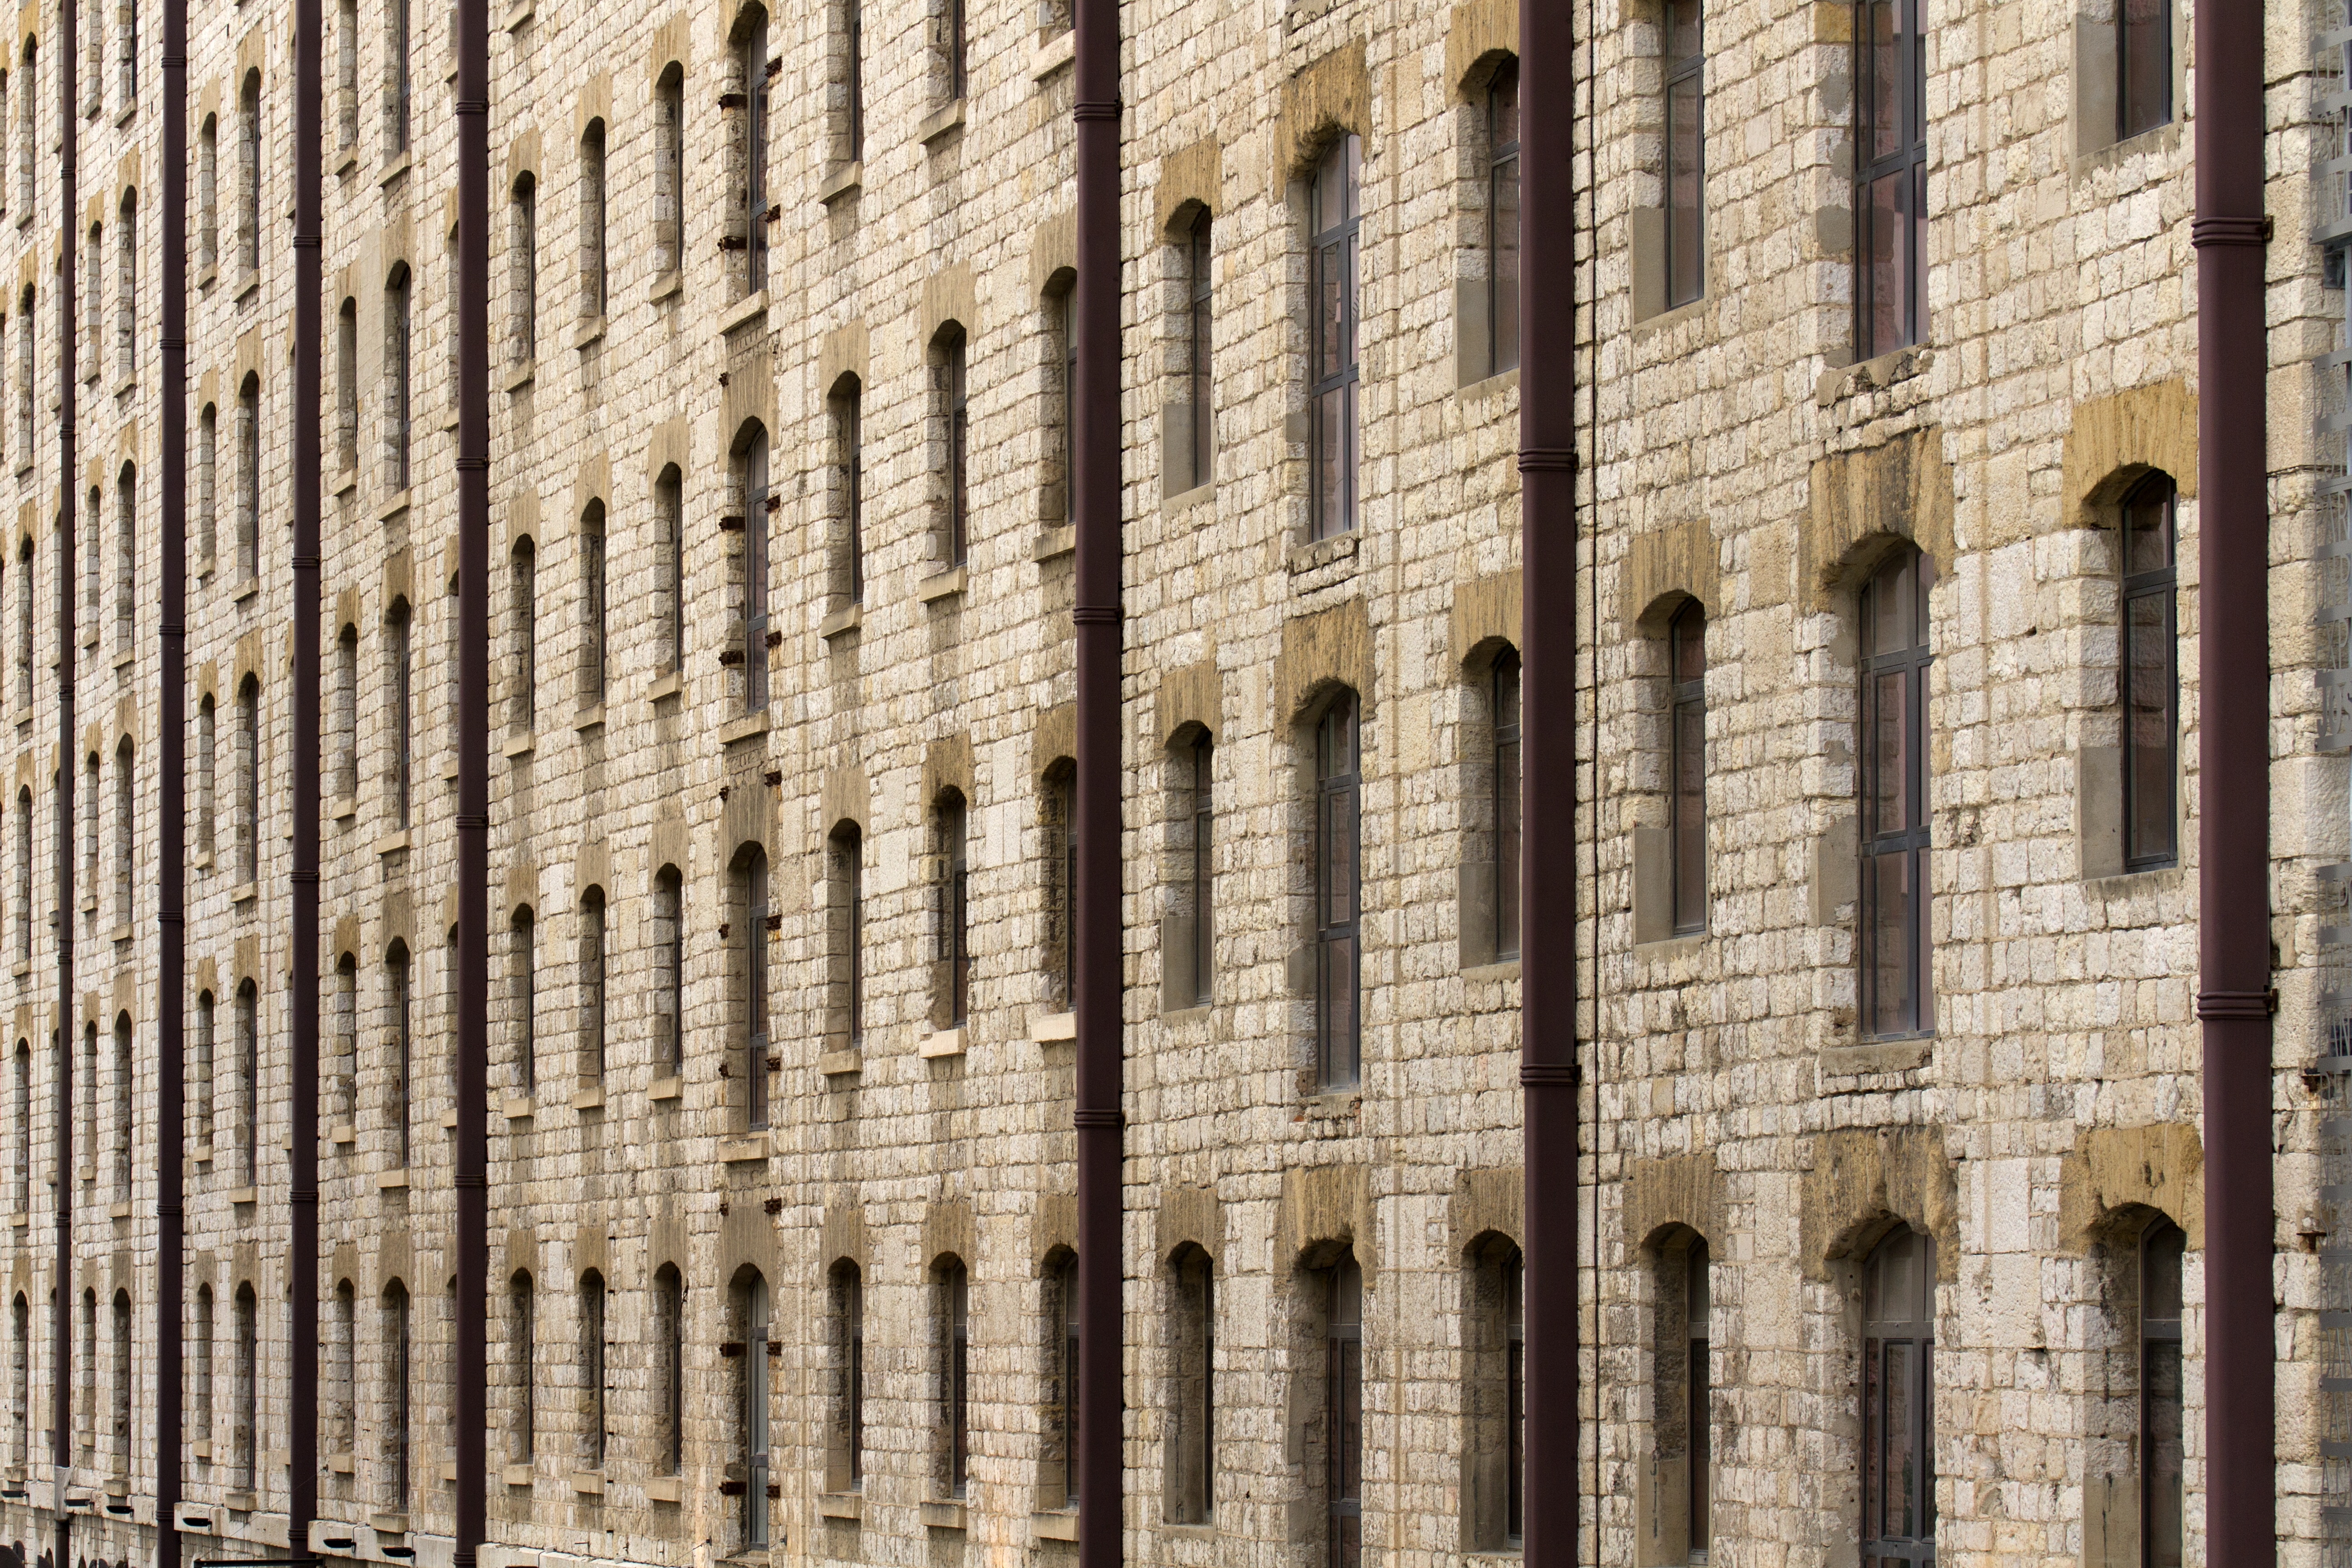
architecture, structure, wood, street, building, urban, wall, column, facade, brick, apartment, urbanization, brickwork, facades, ancient history, ancient roman architecture